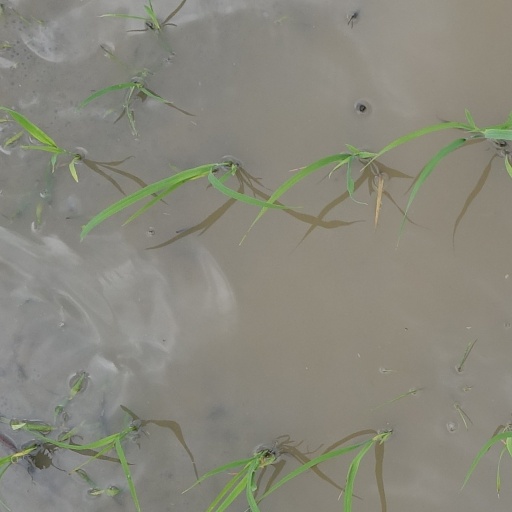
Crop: rice